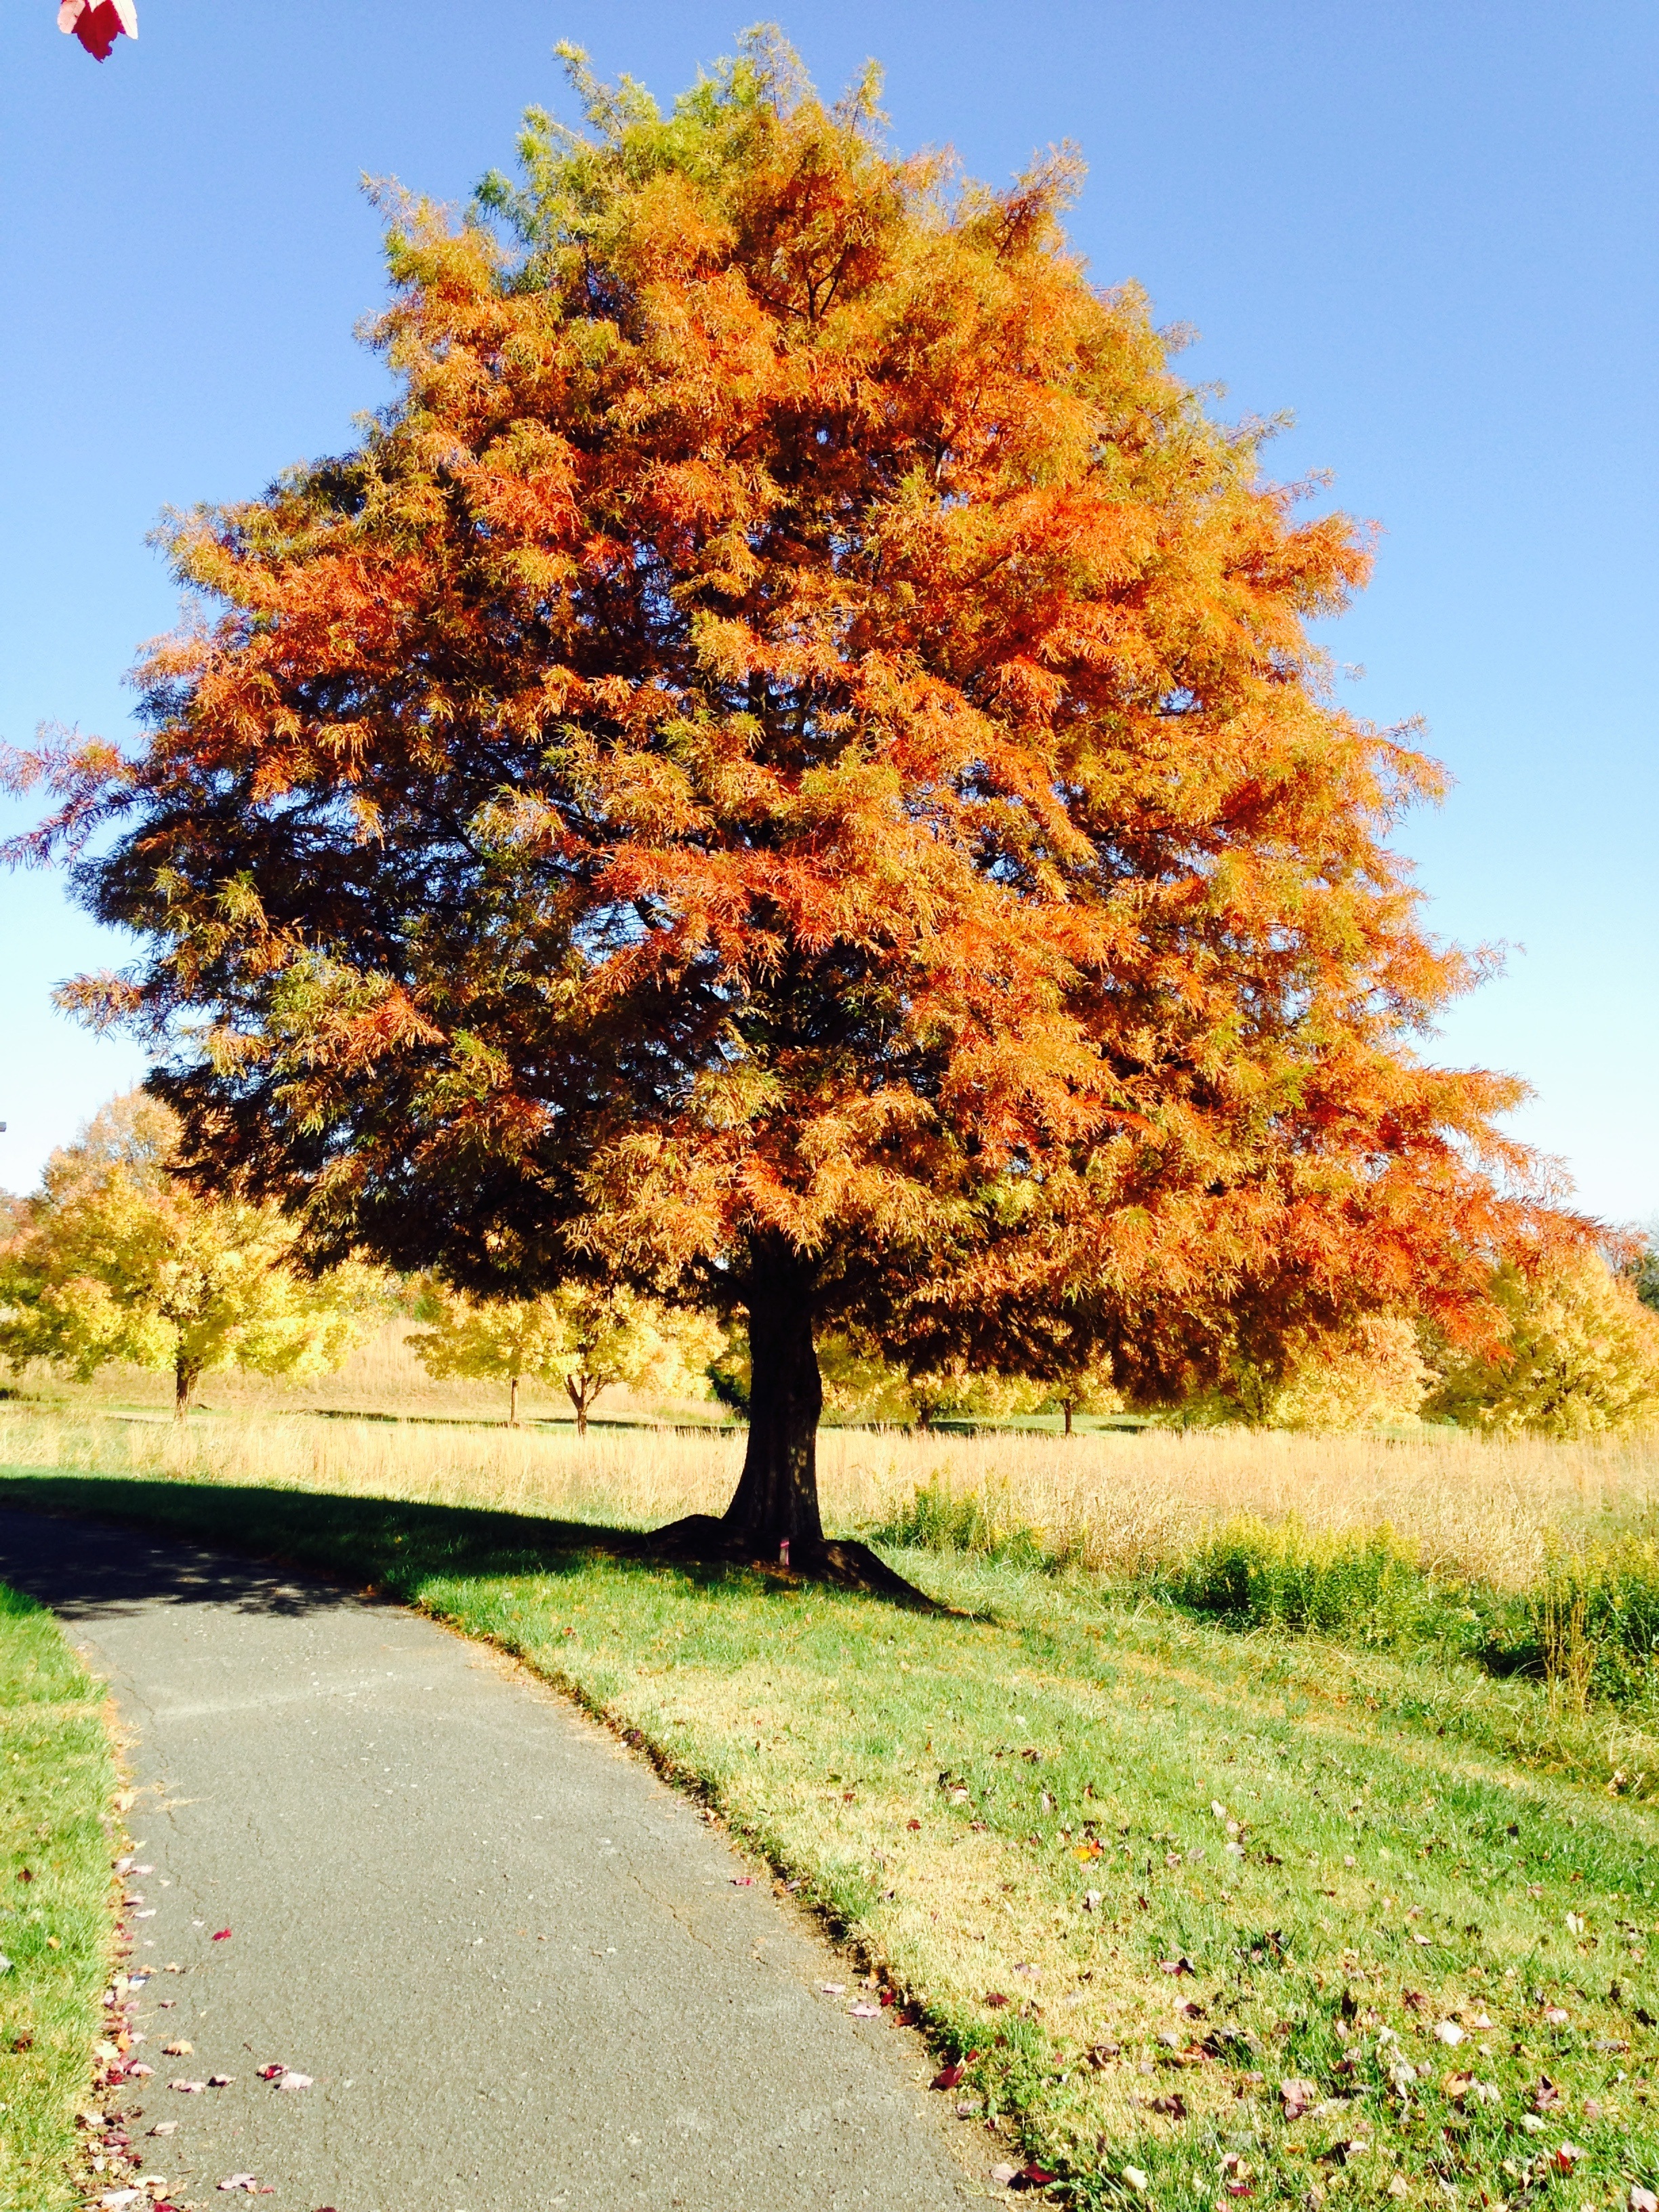
tree, plant, leaf, fall, foliage, autumn, season, maple tree, deciduous, flowering plant, maidenhair tree, woody plant, land plant